Lisa Aronson Fontes

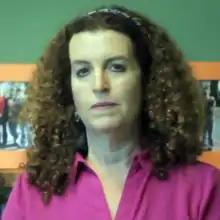
Fontes in 2015

Lisa Aronson Fontes is an American psychologist, author, activist and academic associated with the University of Massachusetts Amherst.